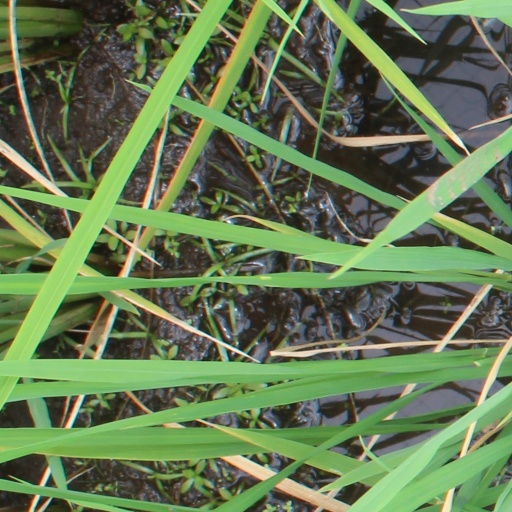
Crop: rice